Angolan Armed Forces

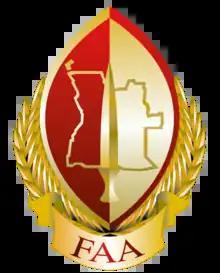

The Angolan Armed Forces or FAA is the military of Angola. The FAA consist of the Angolan Army, the Angolan Navy and the National Air Force of Angola. Reported total manpower in 2021 was about 107,000. The FAA is headed by the Chief of the General Staff António Egídio de Sousa Santos since 2018, who reports to the minister of National Defense, currently João Ernesto dos Santos.